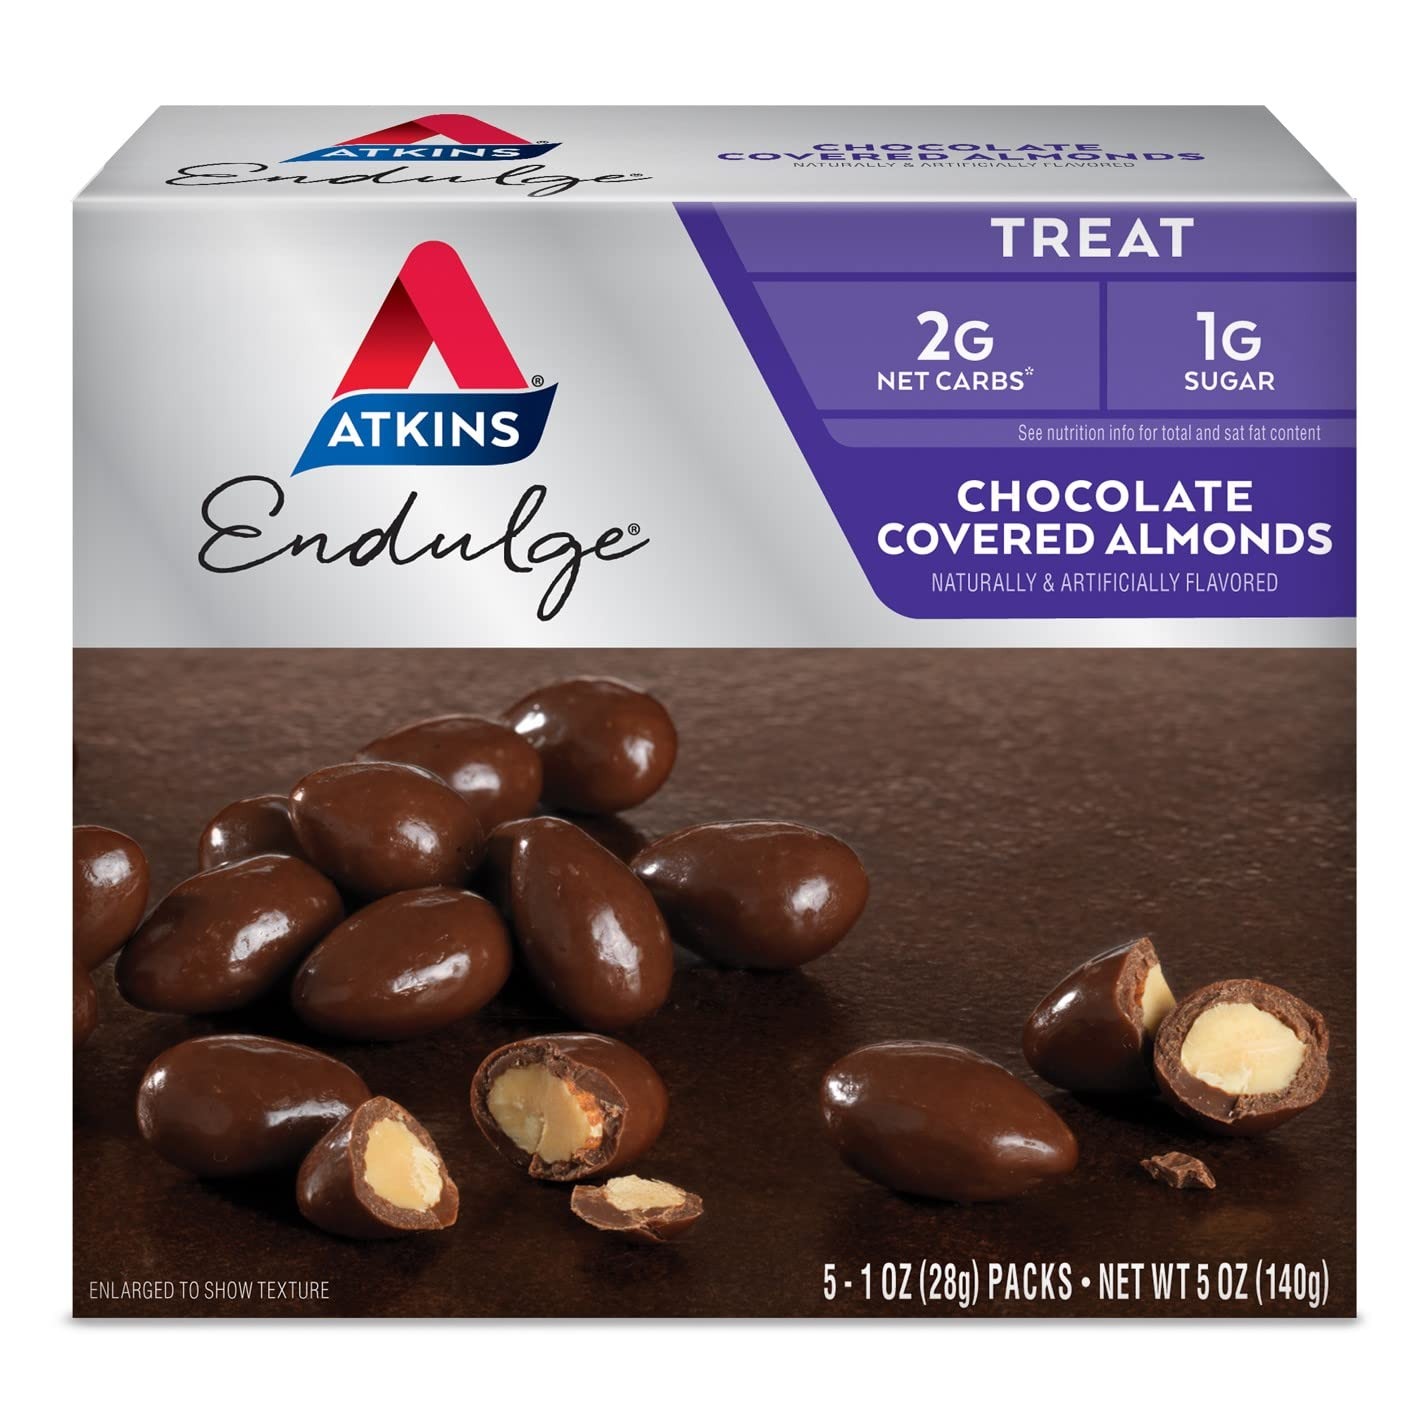
Item Name: Atkins Endulge Almond Pieces, Chocolate,5 Count (Pack of 1)
Bullet Point 1: Real roasted almonds dipped in rich chocolate
Bullet Point 2: A decadent treat that satisfies your sweet tooth
Bullet Point 3: Naturally and artificially flavored
Value: 5.0
Unit: Ounce

Price: 6.73